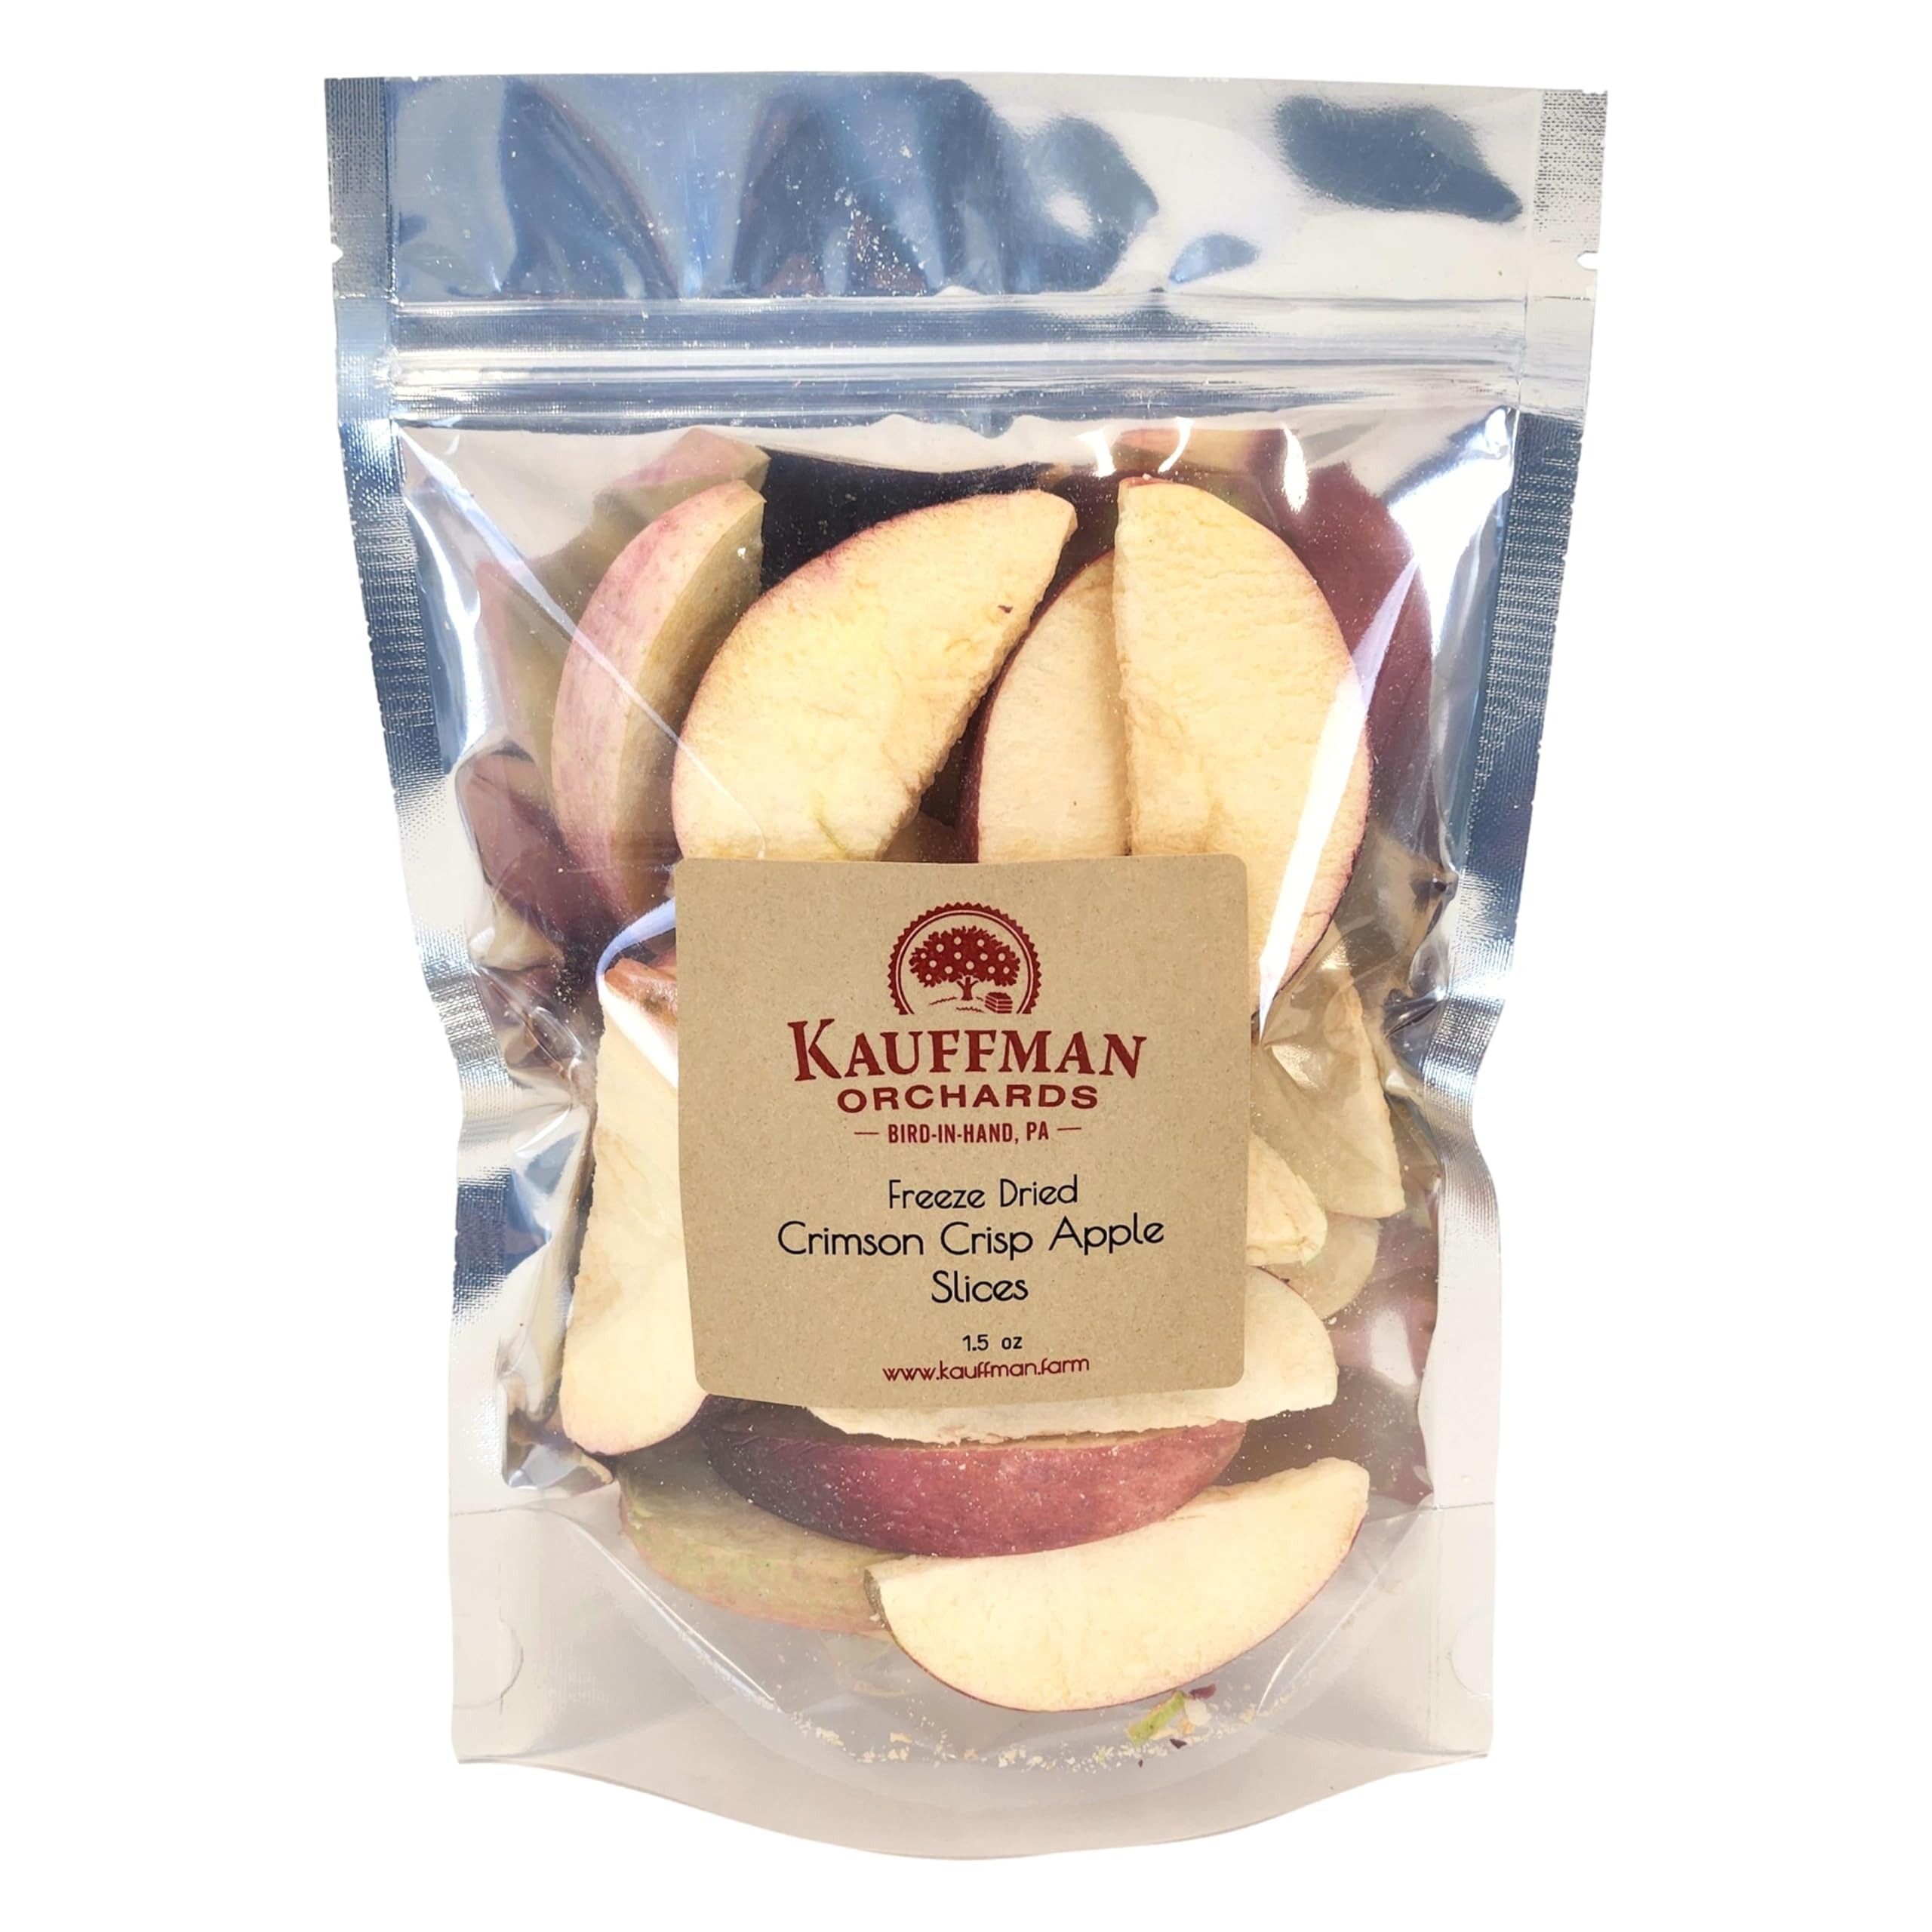
Item Name: Kauffman Orchards Freeze-Dried Crimson Crisp Apples - Nutritious and Delicious Light-Weight Homemade Fruit Snack - 1.5 Ounce Bag (Pack of 3)
Bullet Point 1: Crimson Crisp Freeze-Dried Apple Slices from Kauffman Orchards in Lancaster County, Pennsylvania
Bullet Point 2: Only One Ingredient; Crimson Crisp Apples. No Other Additives!
Bullet Point 3: Lightweight, Packable, and Long Shelf Life; Perfect Snack for Hikers, Campers and Outdoor Enthusiasts
Bullet Point 4: Delicious and Healthy Snack; All the Flavor of Fresh-Picked Crimson Crisp Apples in a Convenient Resealable Bag
Bullet Point 5: Made in Small Batches Onsite at Our Orchard from Our Own Homegrown Crimson Crisp Apples
Bullet Point 6: Nutritious and Healthy: Freeze Dried Apples are Rich in Fiber, Vitamins, and Antioxidants
Bullet Point 7: Makes a Perfect Addition To Your Emergency Food Stash Or Snack Lineup
Product Description: Now you can enjoy the flavor and health benefits of eating Kauffman Orchards Crimson Crisp apples all year long. We pick our delicious Crimson Crisp apples in our Pennsylvania orchard during the Autumn harvest. We core, slice, and freeze dry them in small batches so you can store them for eating anytime of the year. Freeze drying maintains the nutrients of the fresh apple so you can enjoy a delicious snack that is healthy too. Apples are rich in fiber, Vitaman A and C, and antioxidants. Also, we do not peel the apples so that you can benefit from the nutrient-packed apple peeling. Research shows that the peeling is the healthiest part of the apple. Stock up on our homegrown Crimson Crisp Freeze Dried Apples and take some along on your next outing and stash a few in your emergency food kit.
Value: 4.5
Unit: Ounce

Price: 29.99